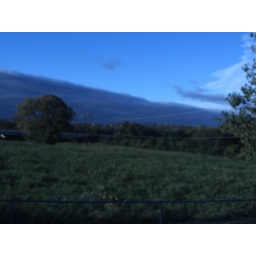
it kinda looks like a bunch of mountains in the back, but it snt its just storm clouds hugging the land